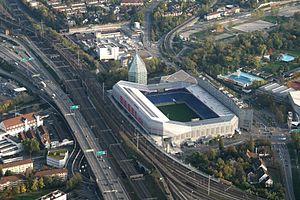
Le Parc Saint-Jacques est le stade du club de football suisse FC Bâle, situé à Bâle. Son surnom est Joggeli et a une capacité de 38 512 places, poussée à 42 500 durant le Championnat d'Europe de football 2008.
L'équipe de Suisse de football est constituée par une sélection des meilleurs joueurs suisses sous l'égide de l'Association suisse de football. Surnommée « la Nati », elle représente le pays lors des compétitions internationales.